Acts of the Apostles

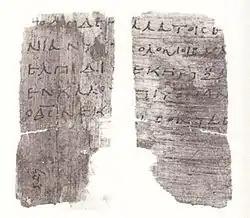

The Acts of the Apostles ("Práxeis Apostólōn") is the fifth book of the New Testament; it tells of the founding of the Christian Church and the spread of its message to the Roman Empire.